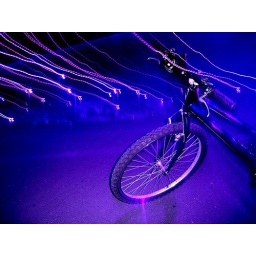
bike in blue